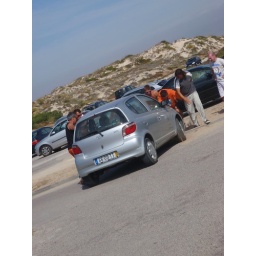
Helping out a car that got stuck in the sand